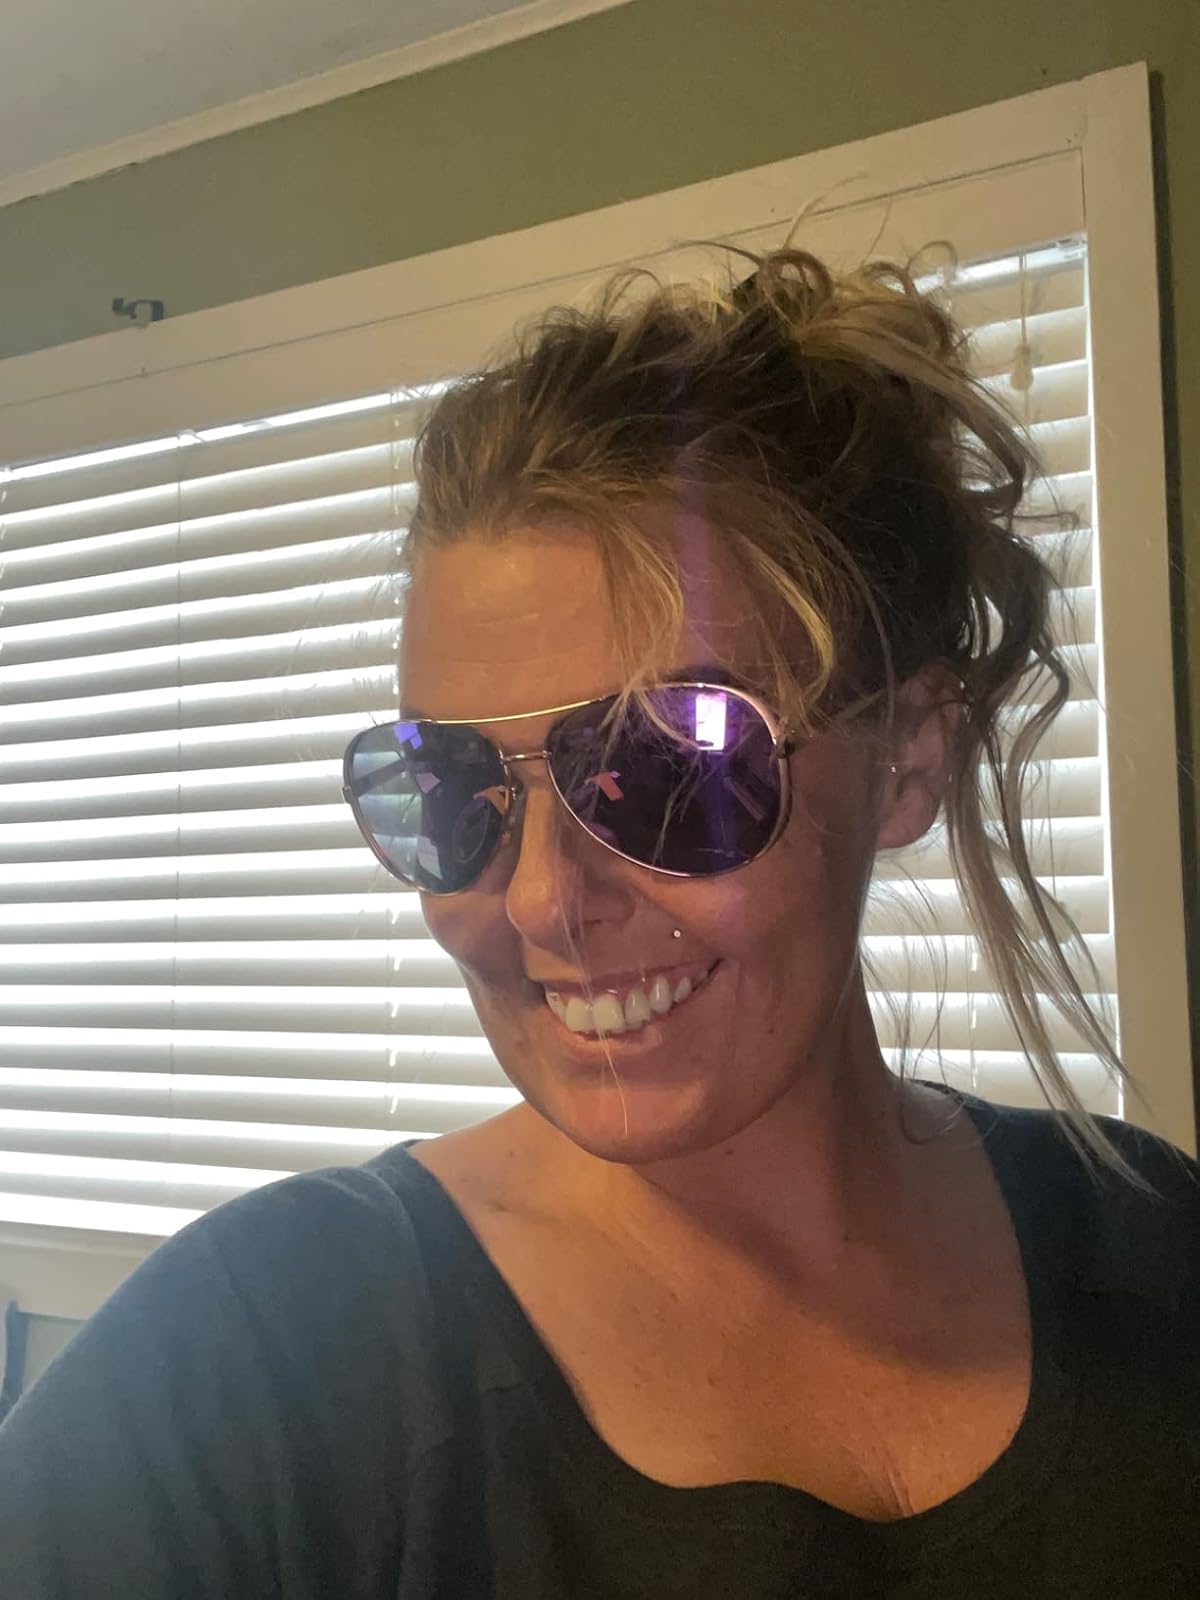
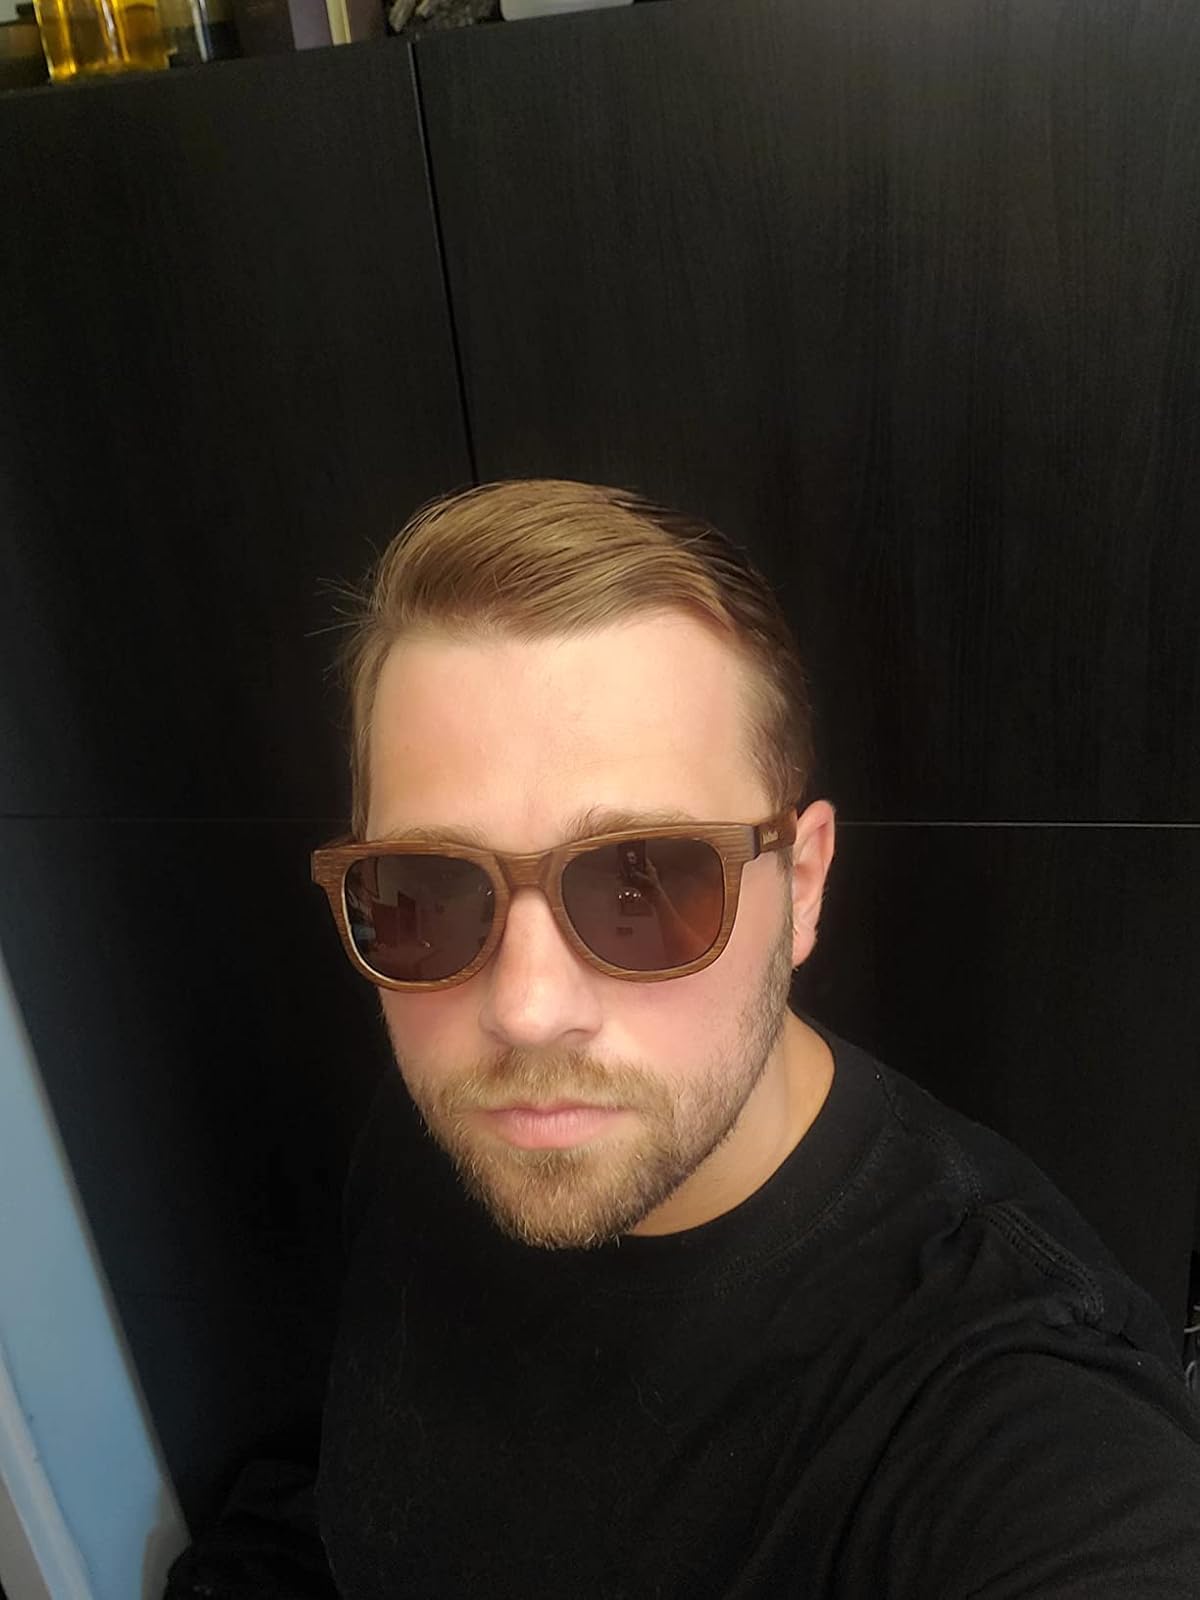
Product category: accessories_sunglasses
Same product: no